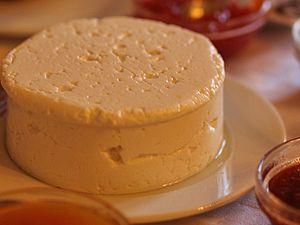
Le rabaçal est un fromage portugais.